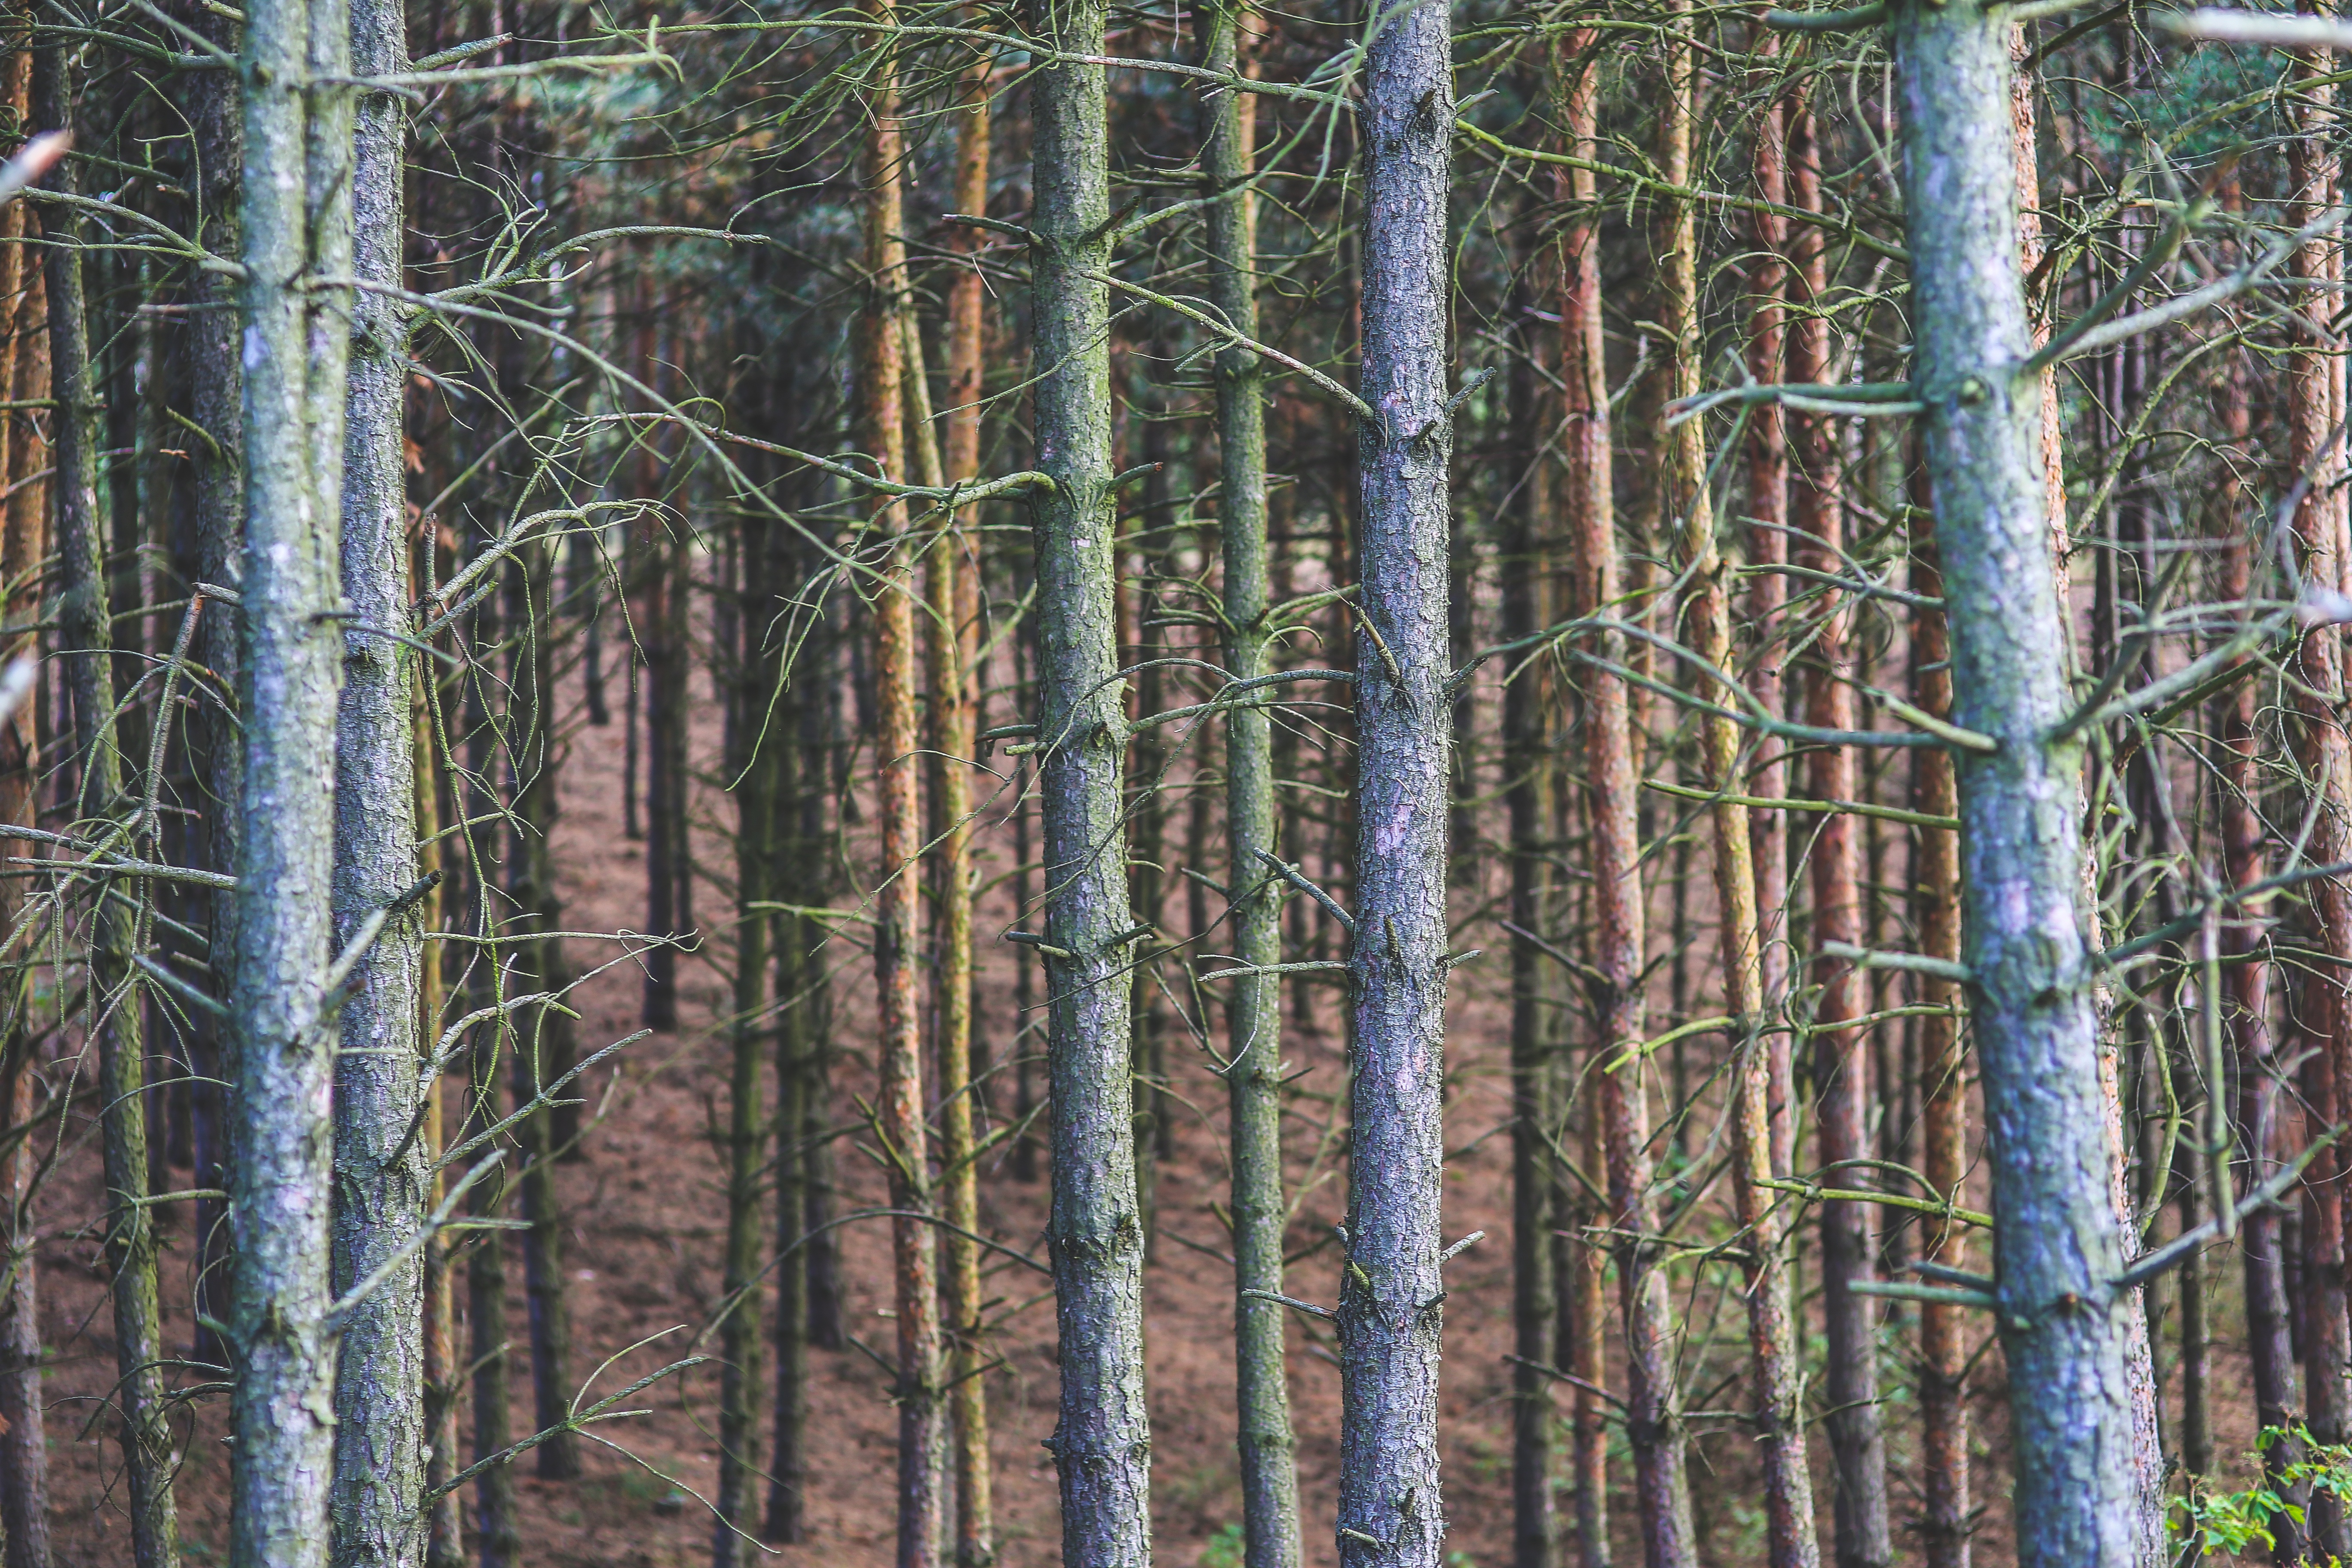
tree, forest, branch, winter, plant, wood, vintage, trunk, old, pine, birch, autumn, conifer, woods, spruce, deciduous, grove, woodland, habitat, bamboo, ecosystem, biome, old growth forest, natural environment, woody plant, temperate broadleaf and mixed forest, temperate coniferous forest, land plant